Scotch-Irish Americans

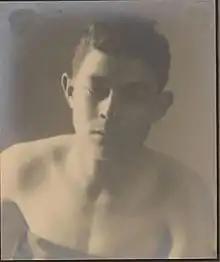
Scotch-Irish-American boy in Hawaii, 1909

Scholarly estimate is that over 200,000 Scotch-Irish migrated to the Americas between 1717 and 1775. As a late-arriving group, they found that land in the coastal areas of the British colonies was either already owned or too expensive, so they quickly left for the more mountainous interior where land could be obtained less expensively. Here they lived on the first frontier of America. Early frontier life was challenging, but poverty and hardship were familiar to them. The term hillbilly has often been applied to their descendants in the mountains, carrying connotations of poverty, backwardness and violence.